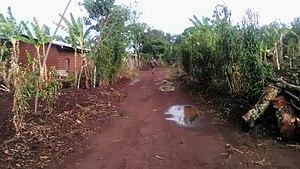
Quelques piétons et des flaques d'eau sur la route This is an image with the theme ""Africa on the Move or Transport"" from: Cameroon"
Batcham est une commune du Cameroun située dans la région de l'Ouest et le département de Bamboutos